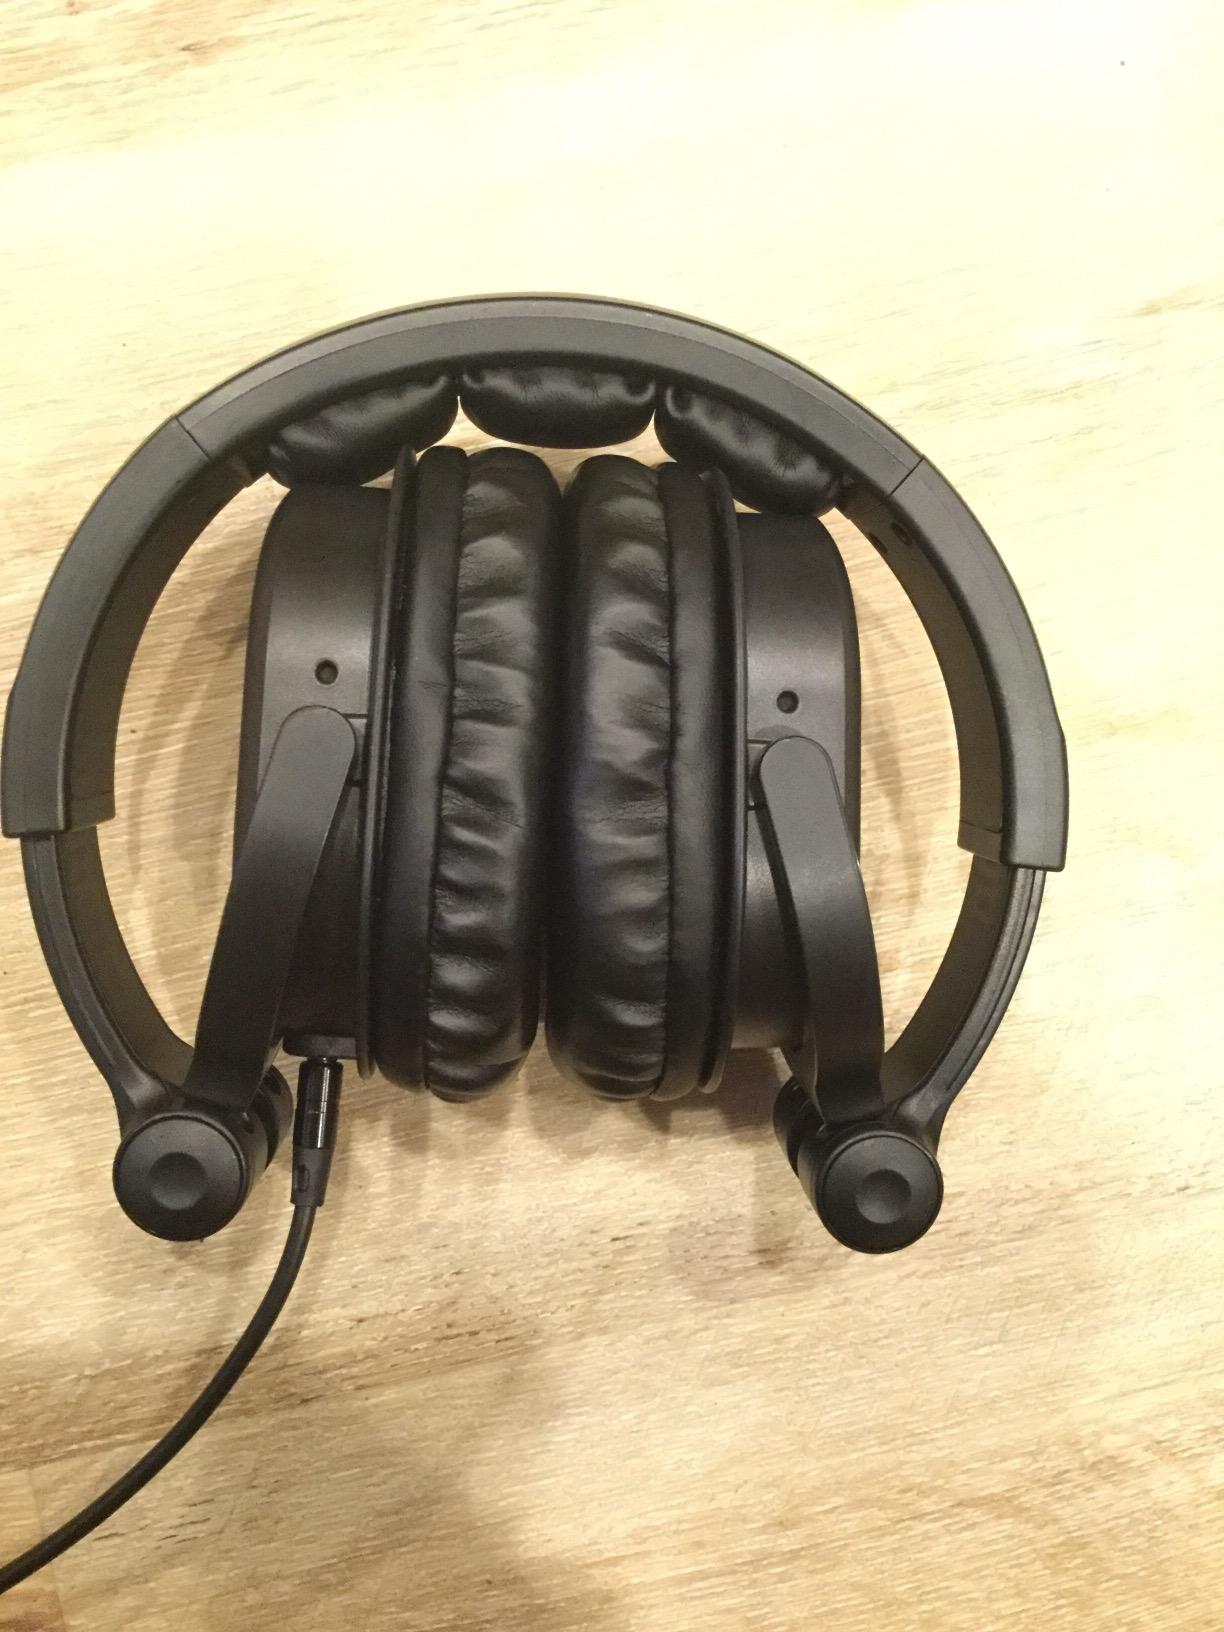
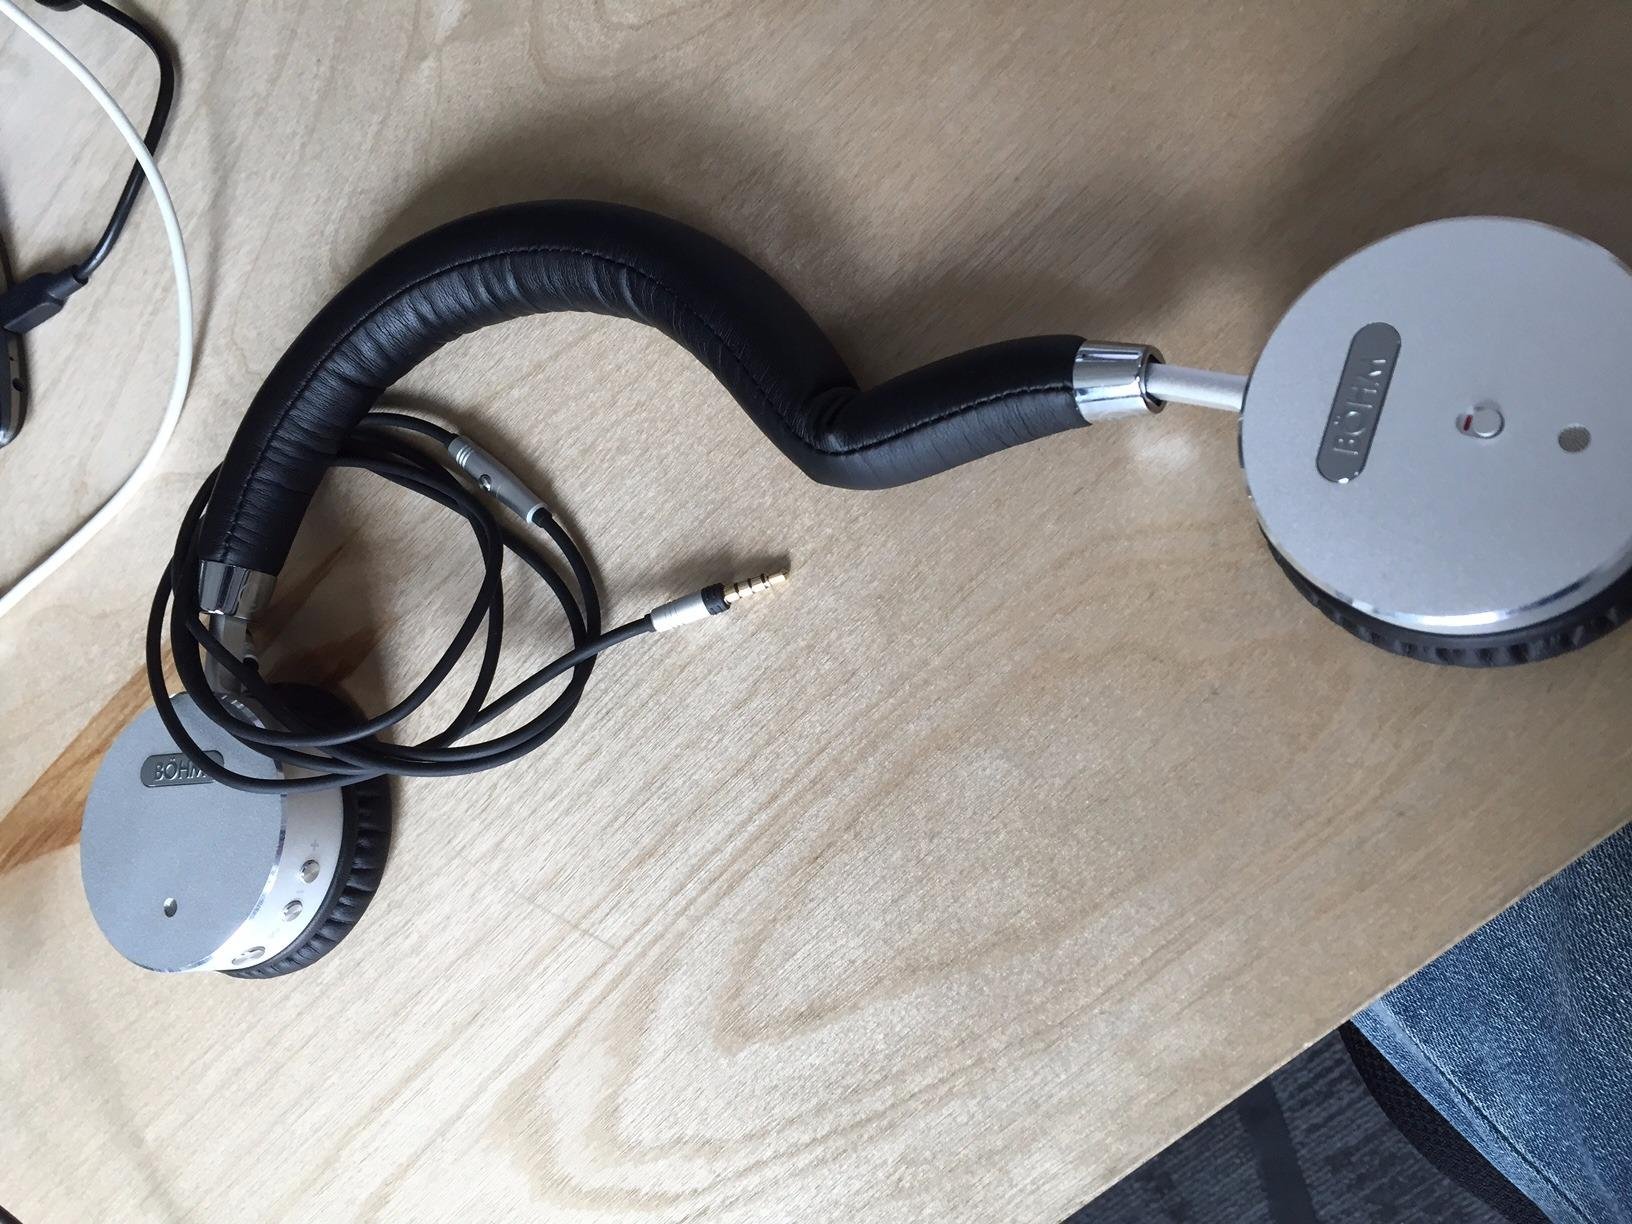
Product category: headphones
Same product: no